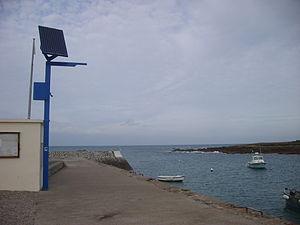
Lampadaire solaire
Le lampadaire solaire ou candélabre solaire est un type de lampadaire qui est alimenté par l'énergie solaire, c'est-à-dire qu'il est équipé de panneaux solaires qui captent la lumière du soleil pendant la journée, ce qui permet de produire de l'électricité, qui est stockée dans des batteries, puis restituée la nuit pour l'éclairage. Le lampadaire devient ainsi autonome en énergie.